Flushing Meadows–Corona Park

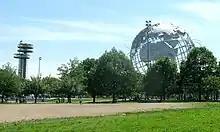
View of New York State Pavilion tower and the Unisphere in 2013

The park is named after the nearby neighborhoods of Flushing and Corona, which are separated by the park. The name "Flushing" is a corruption of the port town of Vlissingen in the Netherlands. By the 19th century, the word "flushing" had become associated with "a cleansing by rushing water". "Corona" was added to the name during the 1964 New York World's Fair.